St Kilda, Victoria

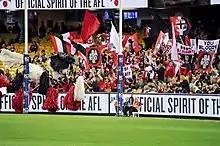
The St Kilda Football Club cheer squad during a 2017 AFL match

St Kilda has a vibrant music scene that has produced many notable bands and artists. During the late 1970s, it became a hotbed of dark, noisy post-punk, pioneered by locals bands The Birthday Party (featuring Nick Cave and Rowland S. Howard), The Moodists and Crime & the City Solution. These and other groups such as Hunters & Collectors regularly played at the Crystal Ballroom, one of the city's most iconic venues. Paul Kelly, Tex Perkins, Fred Negro, and dozens of other independent musicians have also called St Kilda home at some point. Prominent local music venues include the Palais Theatre for larger concerts, the Esplanade Hotel (commonly known as "The Espy"), the Prince of Wales Hotel for larger gigs and DJ's (and backpackers), The George Public Bar on Saturday afternoons, and the St Kilda Bowls Club.